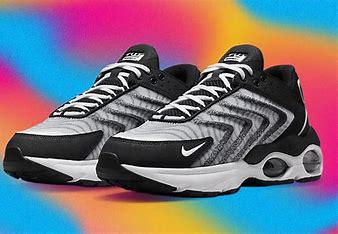
Brand: Nike
Model: Air Max TW